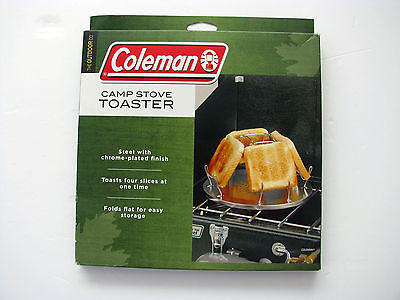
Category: toaster